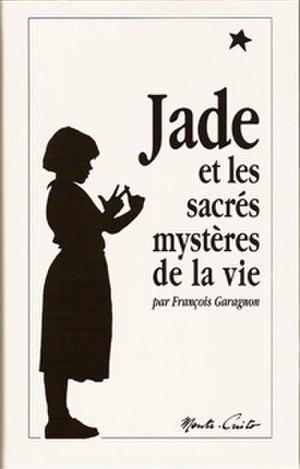
Couverture du livre dans sa version petit format
Jade et les sacrés mystères de la vie est un conte philosophique de François Garagnon paru en 1991, qui a fait l'objet d'une trentaine de rééditions à ce jour. En France, cet ouvrage a été vendu à ce jour à plus de 630 000 exemplaires. Il a été traduit dans une douzaine de pays, dernièrement en chinois, en japonais, en tchèque et en letton. Les thèmes principaux abordés dans le livre sont Dieu, le sens de la vie, ainsi que la foi.